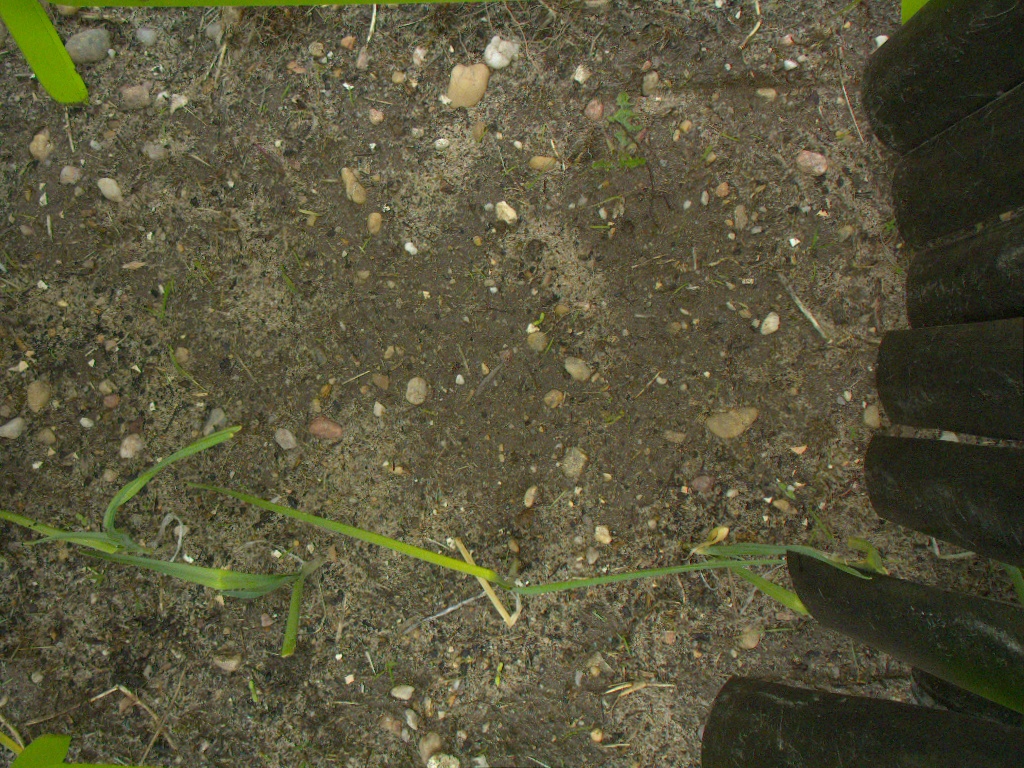
Crop: leek
Objects: leek, leek, leek, stem_leek, stem_leek, stem_leek, stem_leek, leek